Road running

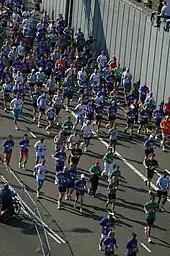
The Dam tot Damloop is a road race from Amsterdam to Zaandam in the Netherlands

Road running is the sport of running on a measured course over an established road. This differs from track and field on a regular track and cross country running over natural terrain.